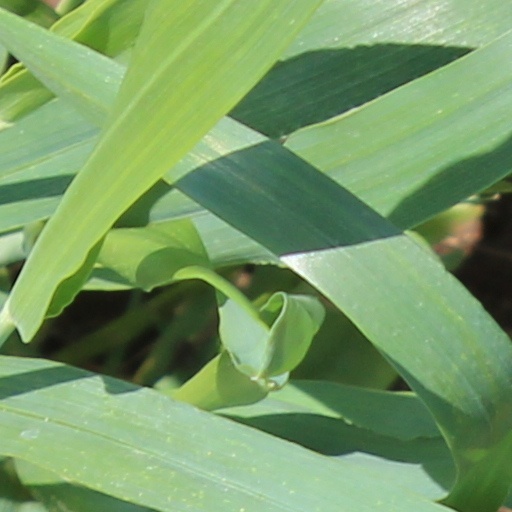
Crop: wheat